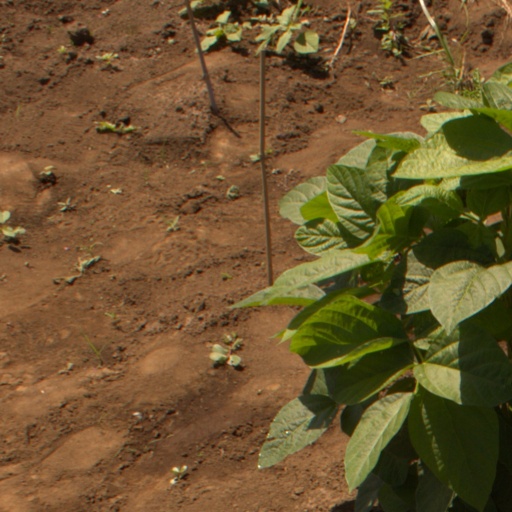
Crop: soybean